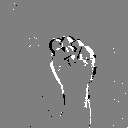
ASL letter: s